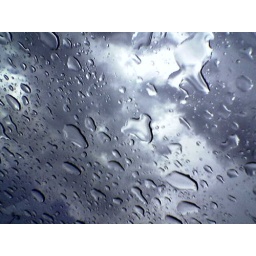
I took this great picture by mobile when it was Raining though my car window (the weather was cooool)